Segundo de Chomón

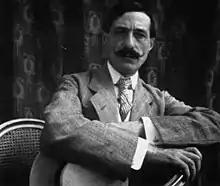

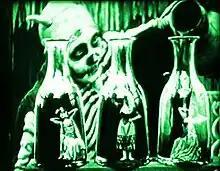
"Satán se divierte" (1907)

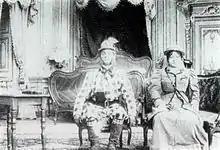
"Hôtel électrique" (1908)

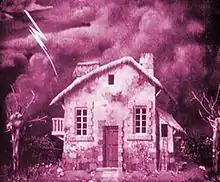
"La maison ensorcelée" (1908)

Segundo Víctor Aurelio Chomón y Ruiz (also Chomont or Chaumont ; 17 October 1871 – 2 May 1929) was a pioneering Spanish film director, cinematographer and screenwriter. He produced many short films in France while working for Pathé Frères and has been compared to Georges Méliès, due to his frequent camera tricks and optical illusions. He is regarded as the most significant Spanish silent film director in an international context.